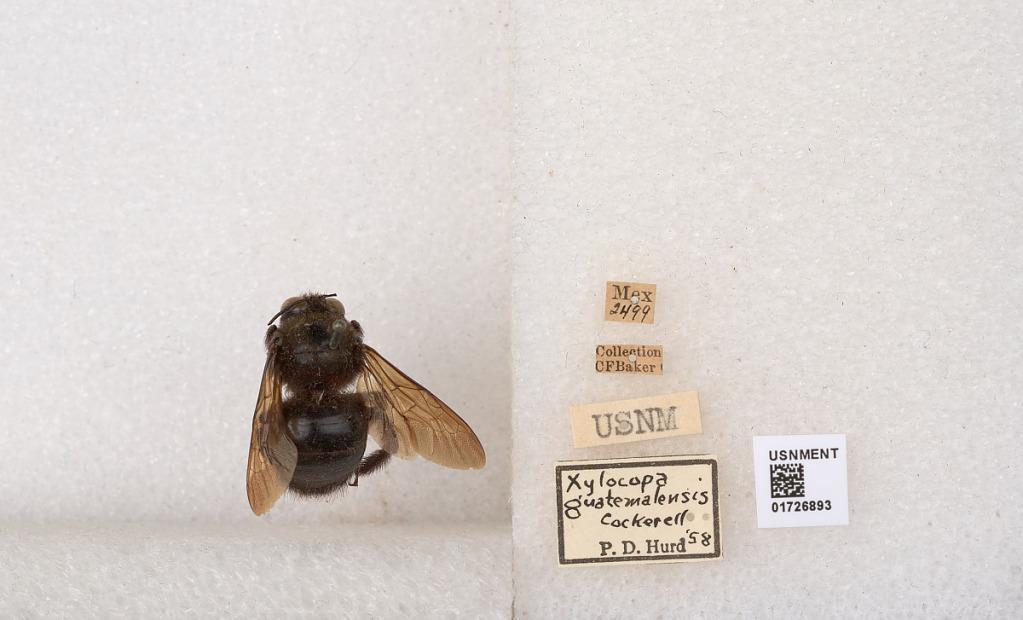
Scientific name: Xylocopa (Notoxylocopa) guatemalensis Cockerell
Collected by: C. Baker
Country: Mexico
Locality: Mex
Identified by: Hurd, P. D.